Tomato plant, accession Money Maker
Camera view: vertical (180 deg); turntable rotation: 300 degrees
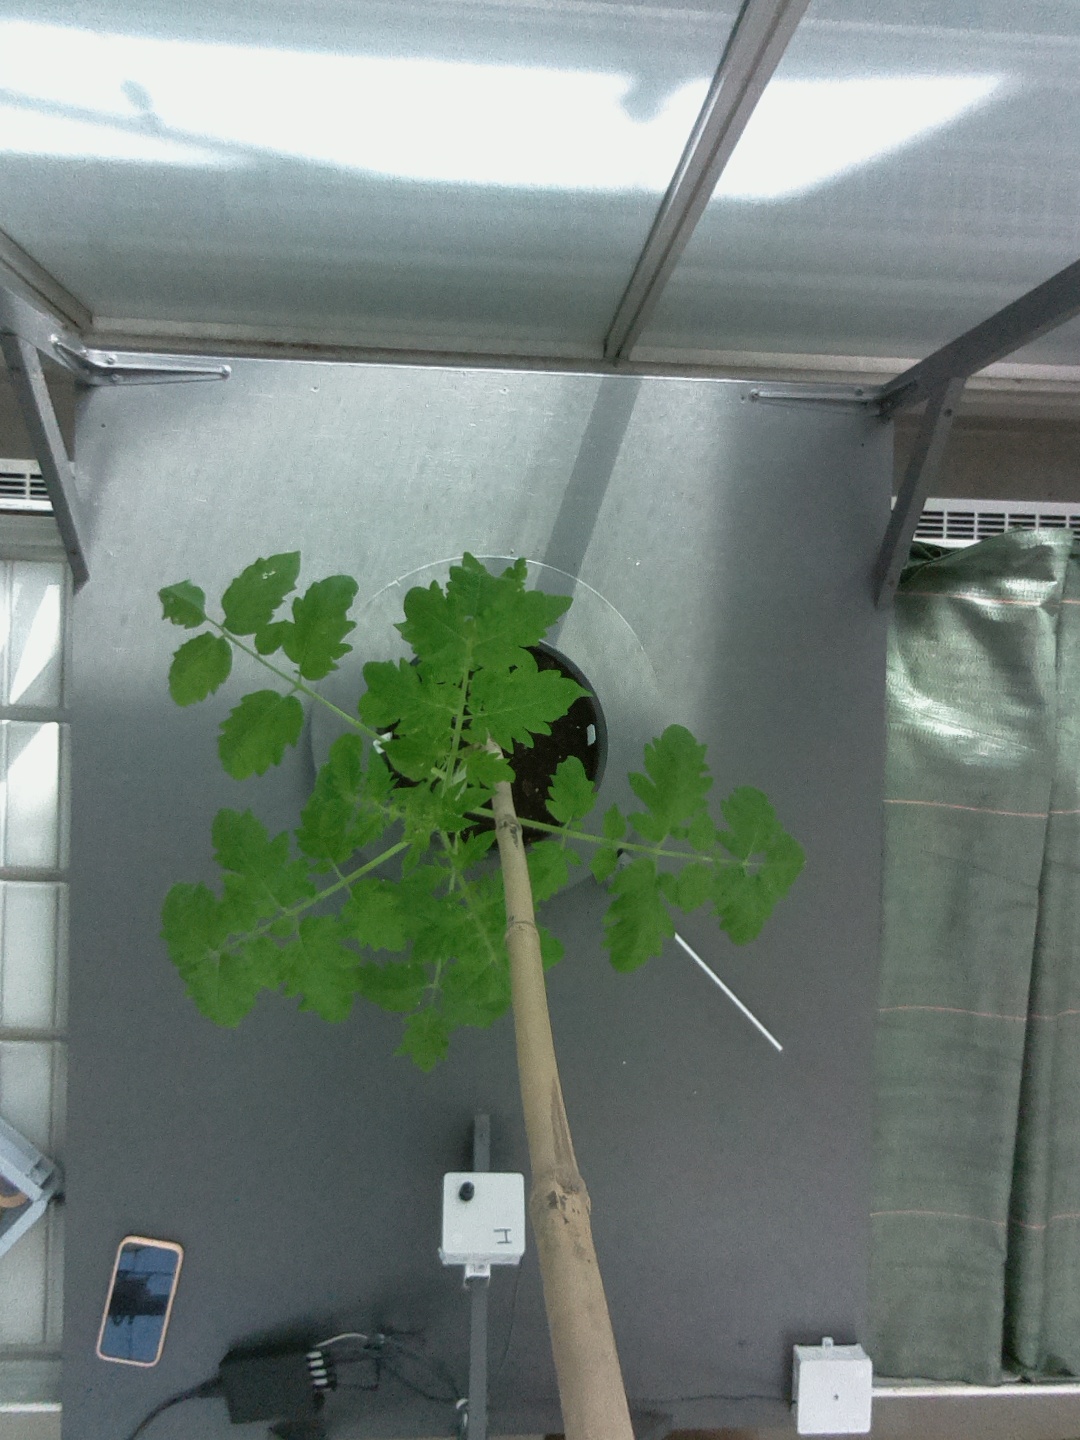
BBCH growth stage 14: 8 of true leaves visible